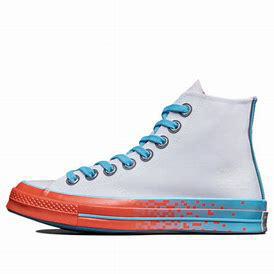
Brand: Converse
Model: Chuck Taylor All Star 1970S Canvas